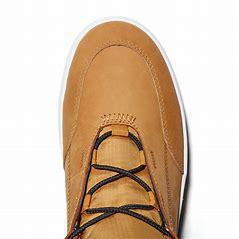
Brand: Timberland
Model: Supaway